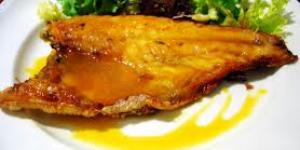
lubinas con naranjas y pinones